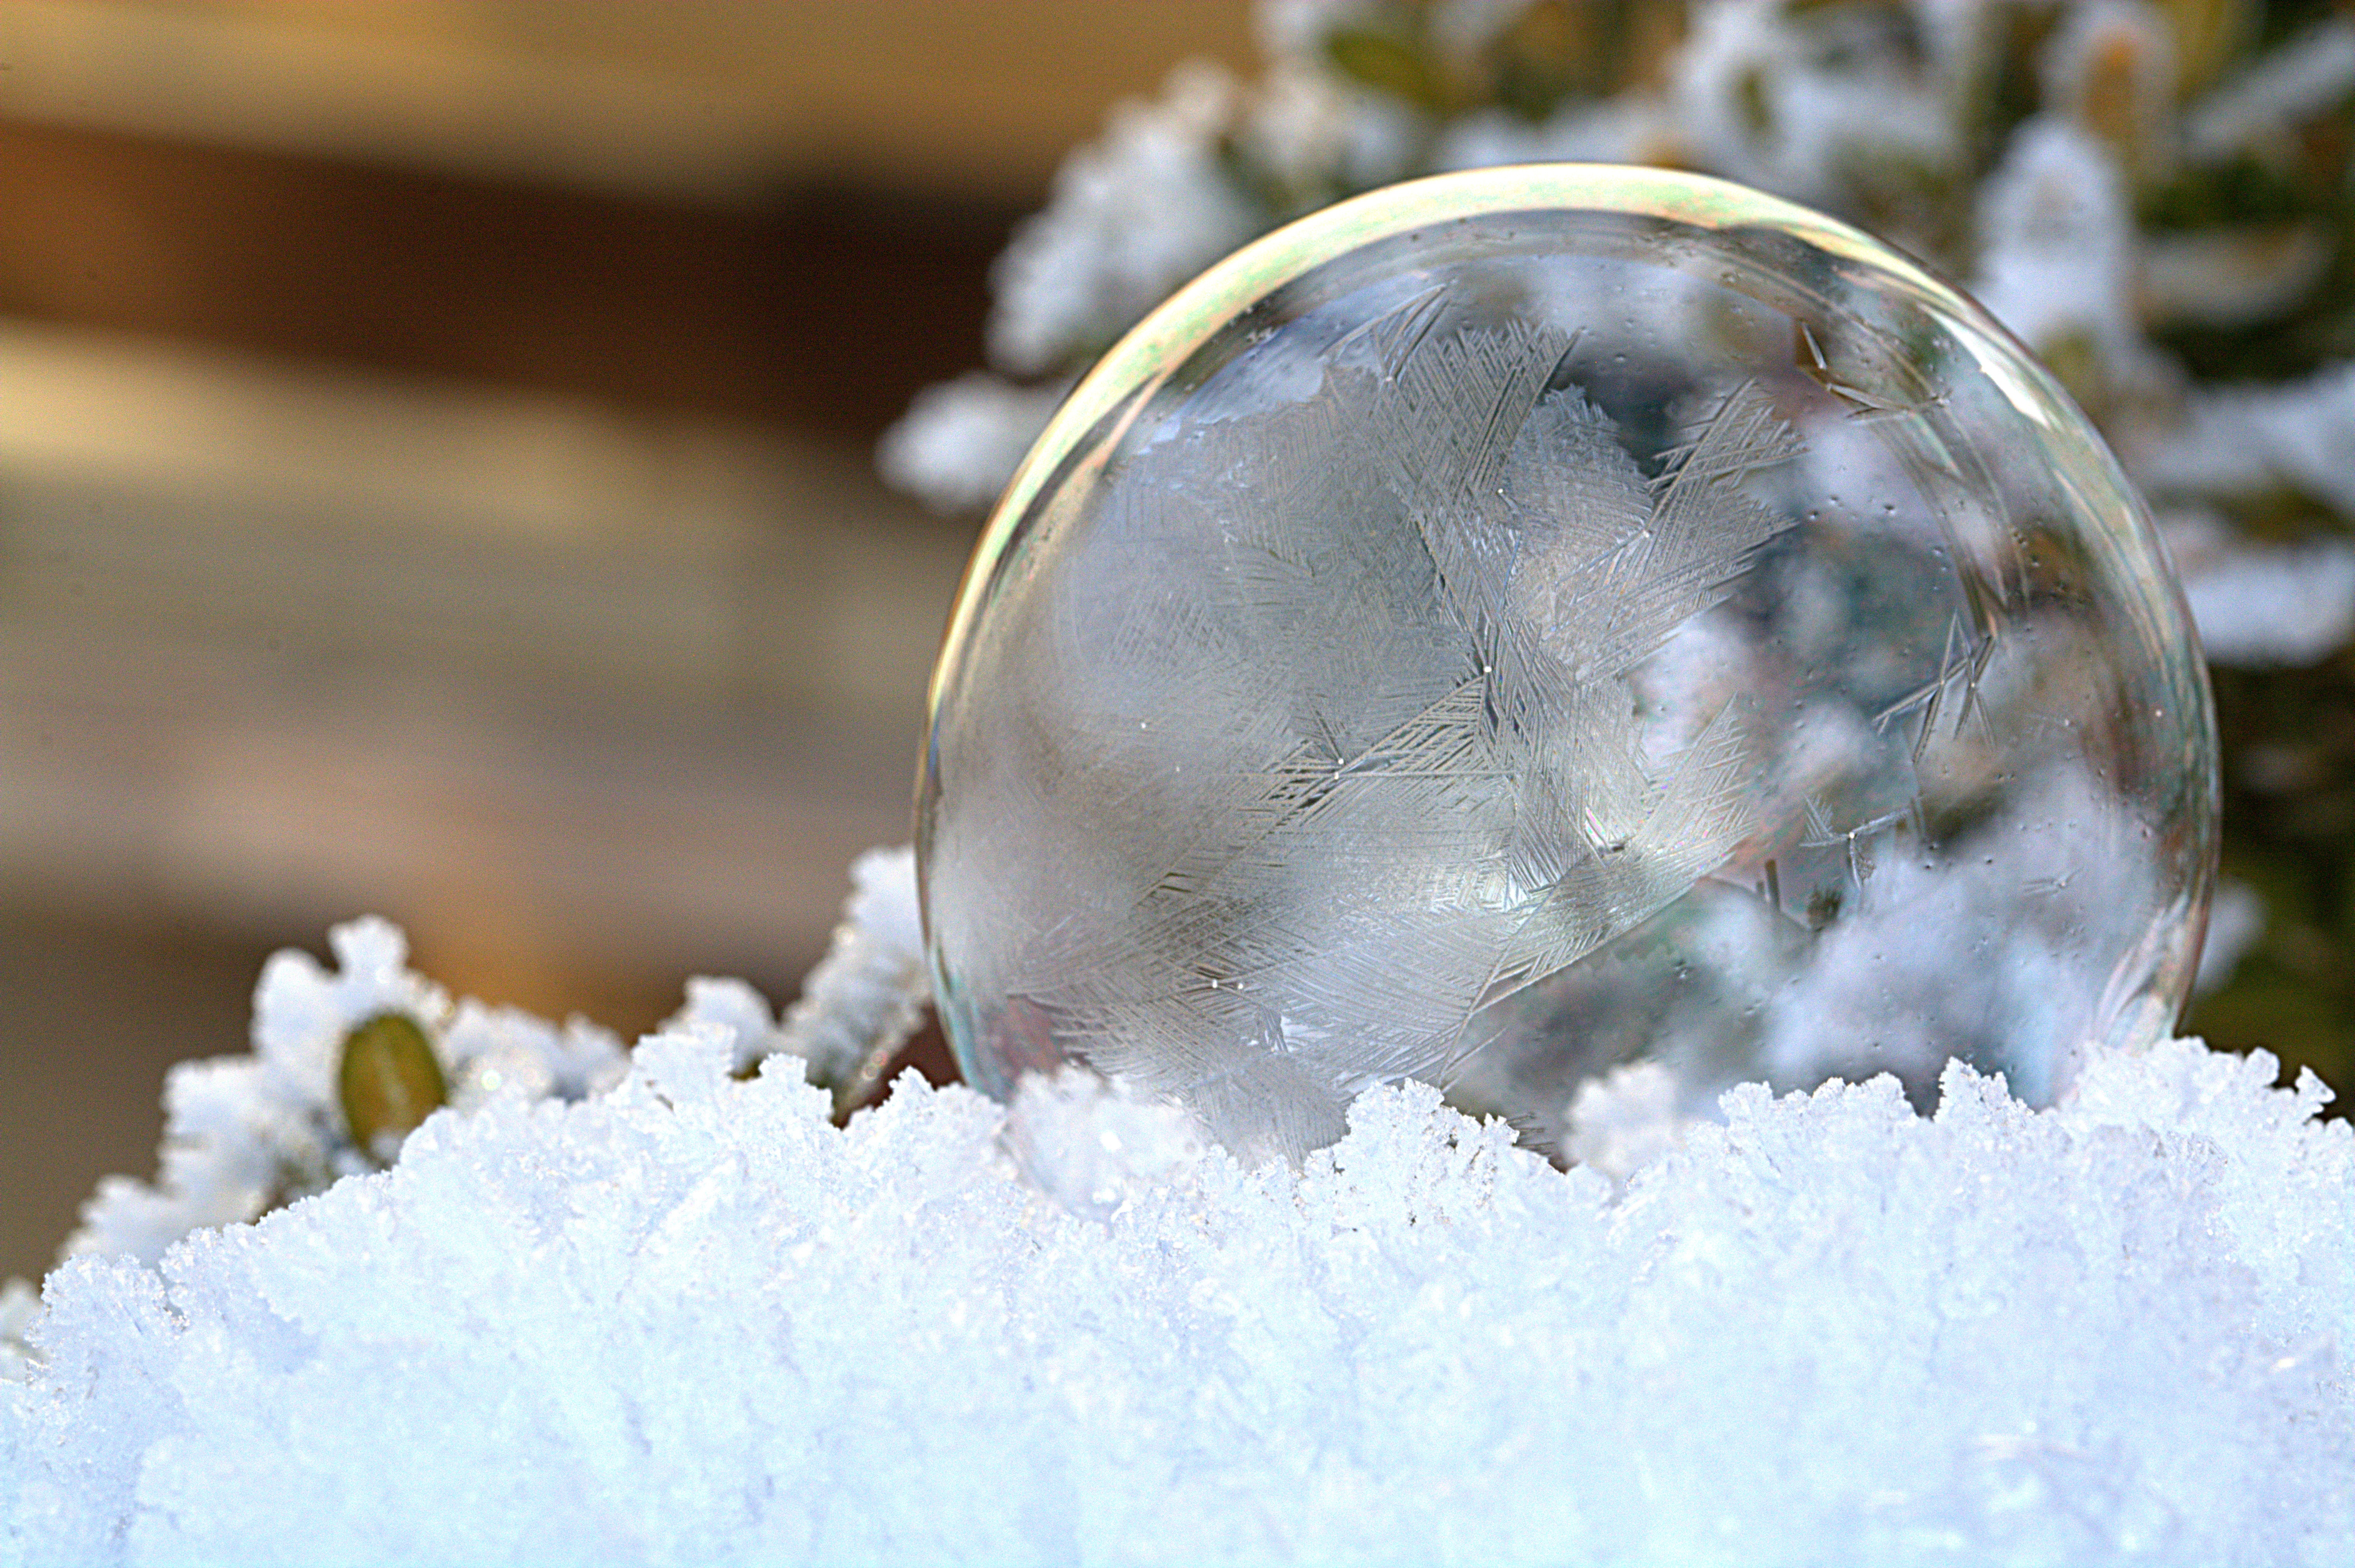
water, branch, snow, cold, winter, flower, frost, ice, frozen, season, bubble, close up, ball, wintry, freezing, macro photography, soap bubbles, frozen bubble, liquid bubble, frost blister, frost globe